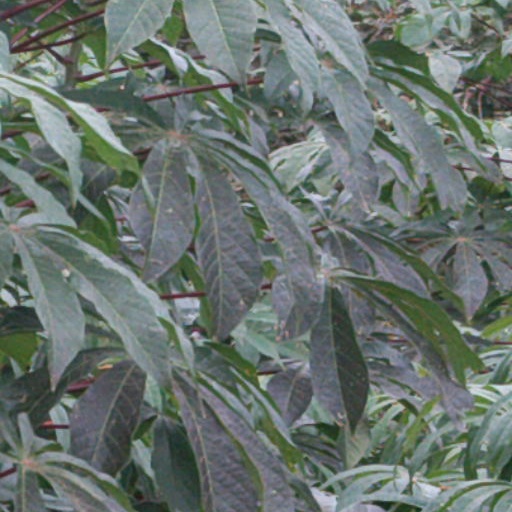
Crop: cassava